Warren Giese

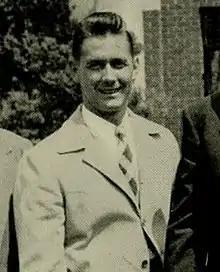
Giese as Maryland assistant in 1949

Warren E. Giese (July 14, 1924 – September 12, 2013) was an American state legislator in South Carolina and a college football coach. He served as the head football coach for the South Carolina Gamecocks for five years at the University of South Carolina. He later served in the South Carolina State Senate.